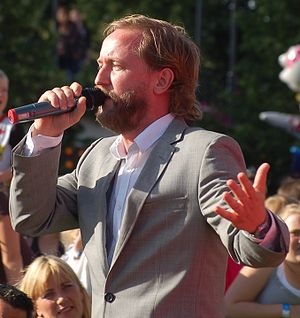
Mange Schmidt
Bo Magnus Schmidt kendt som Mange Schmidt er en svensk rapper. Han er født og opvokset i Stockholm.